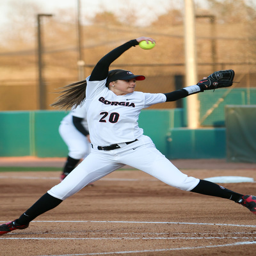
pitches during a softball game .